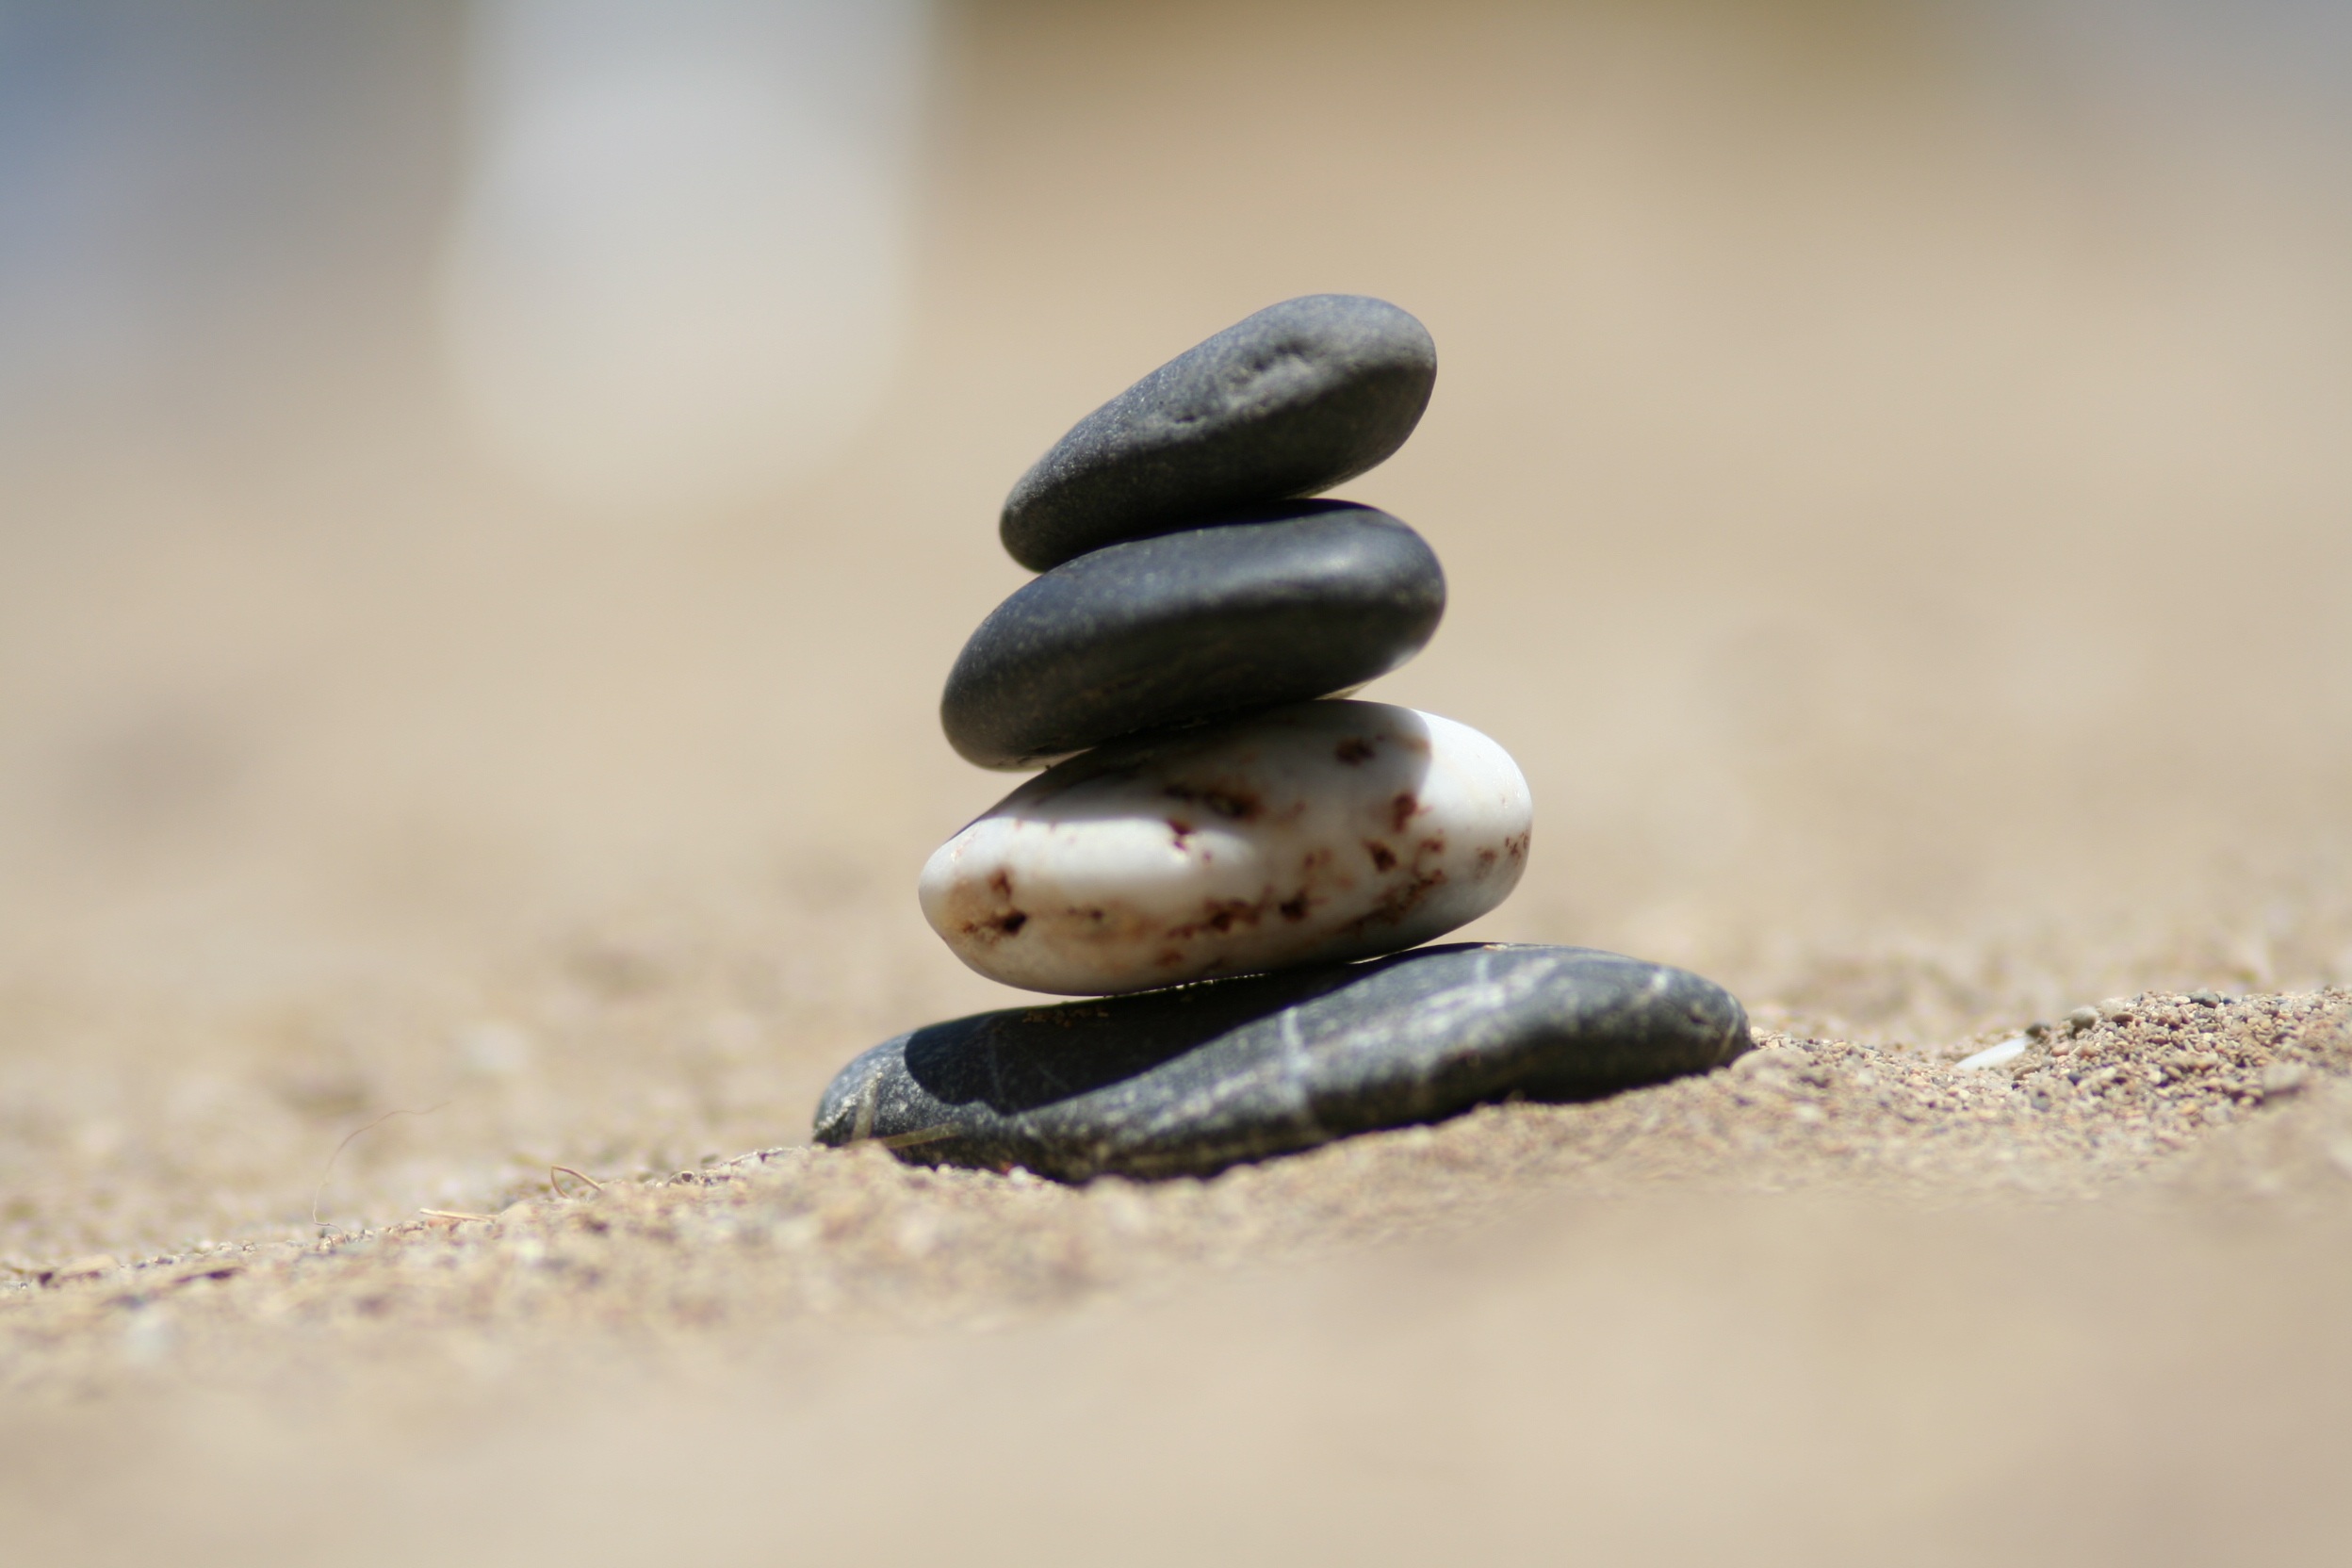
hand, beach, coast, nature, sand, rock, stone, balance, pebble, material, close up, stones, macro photography